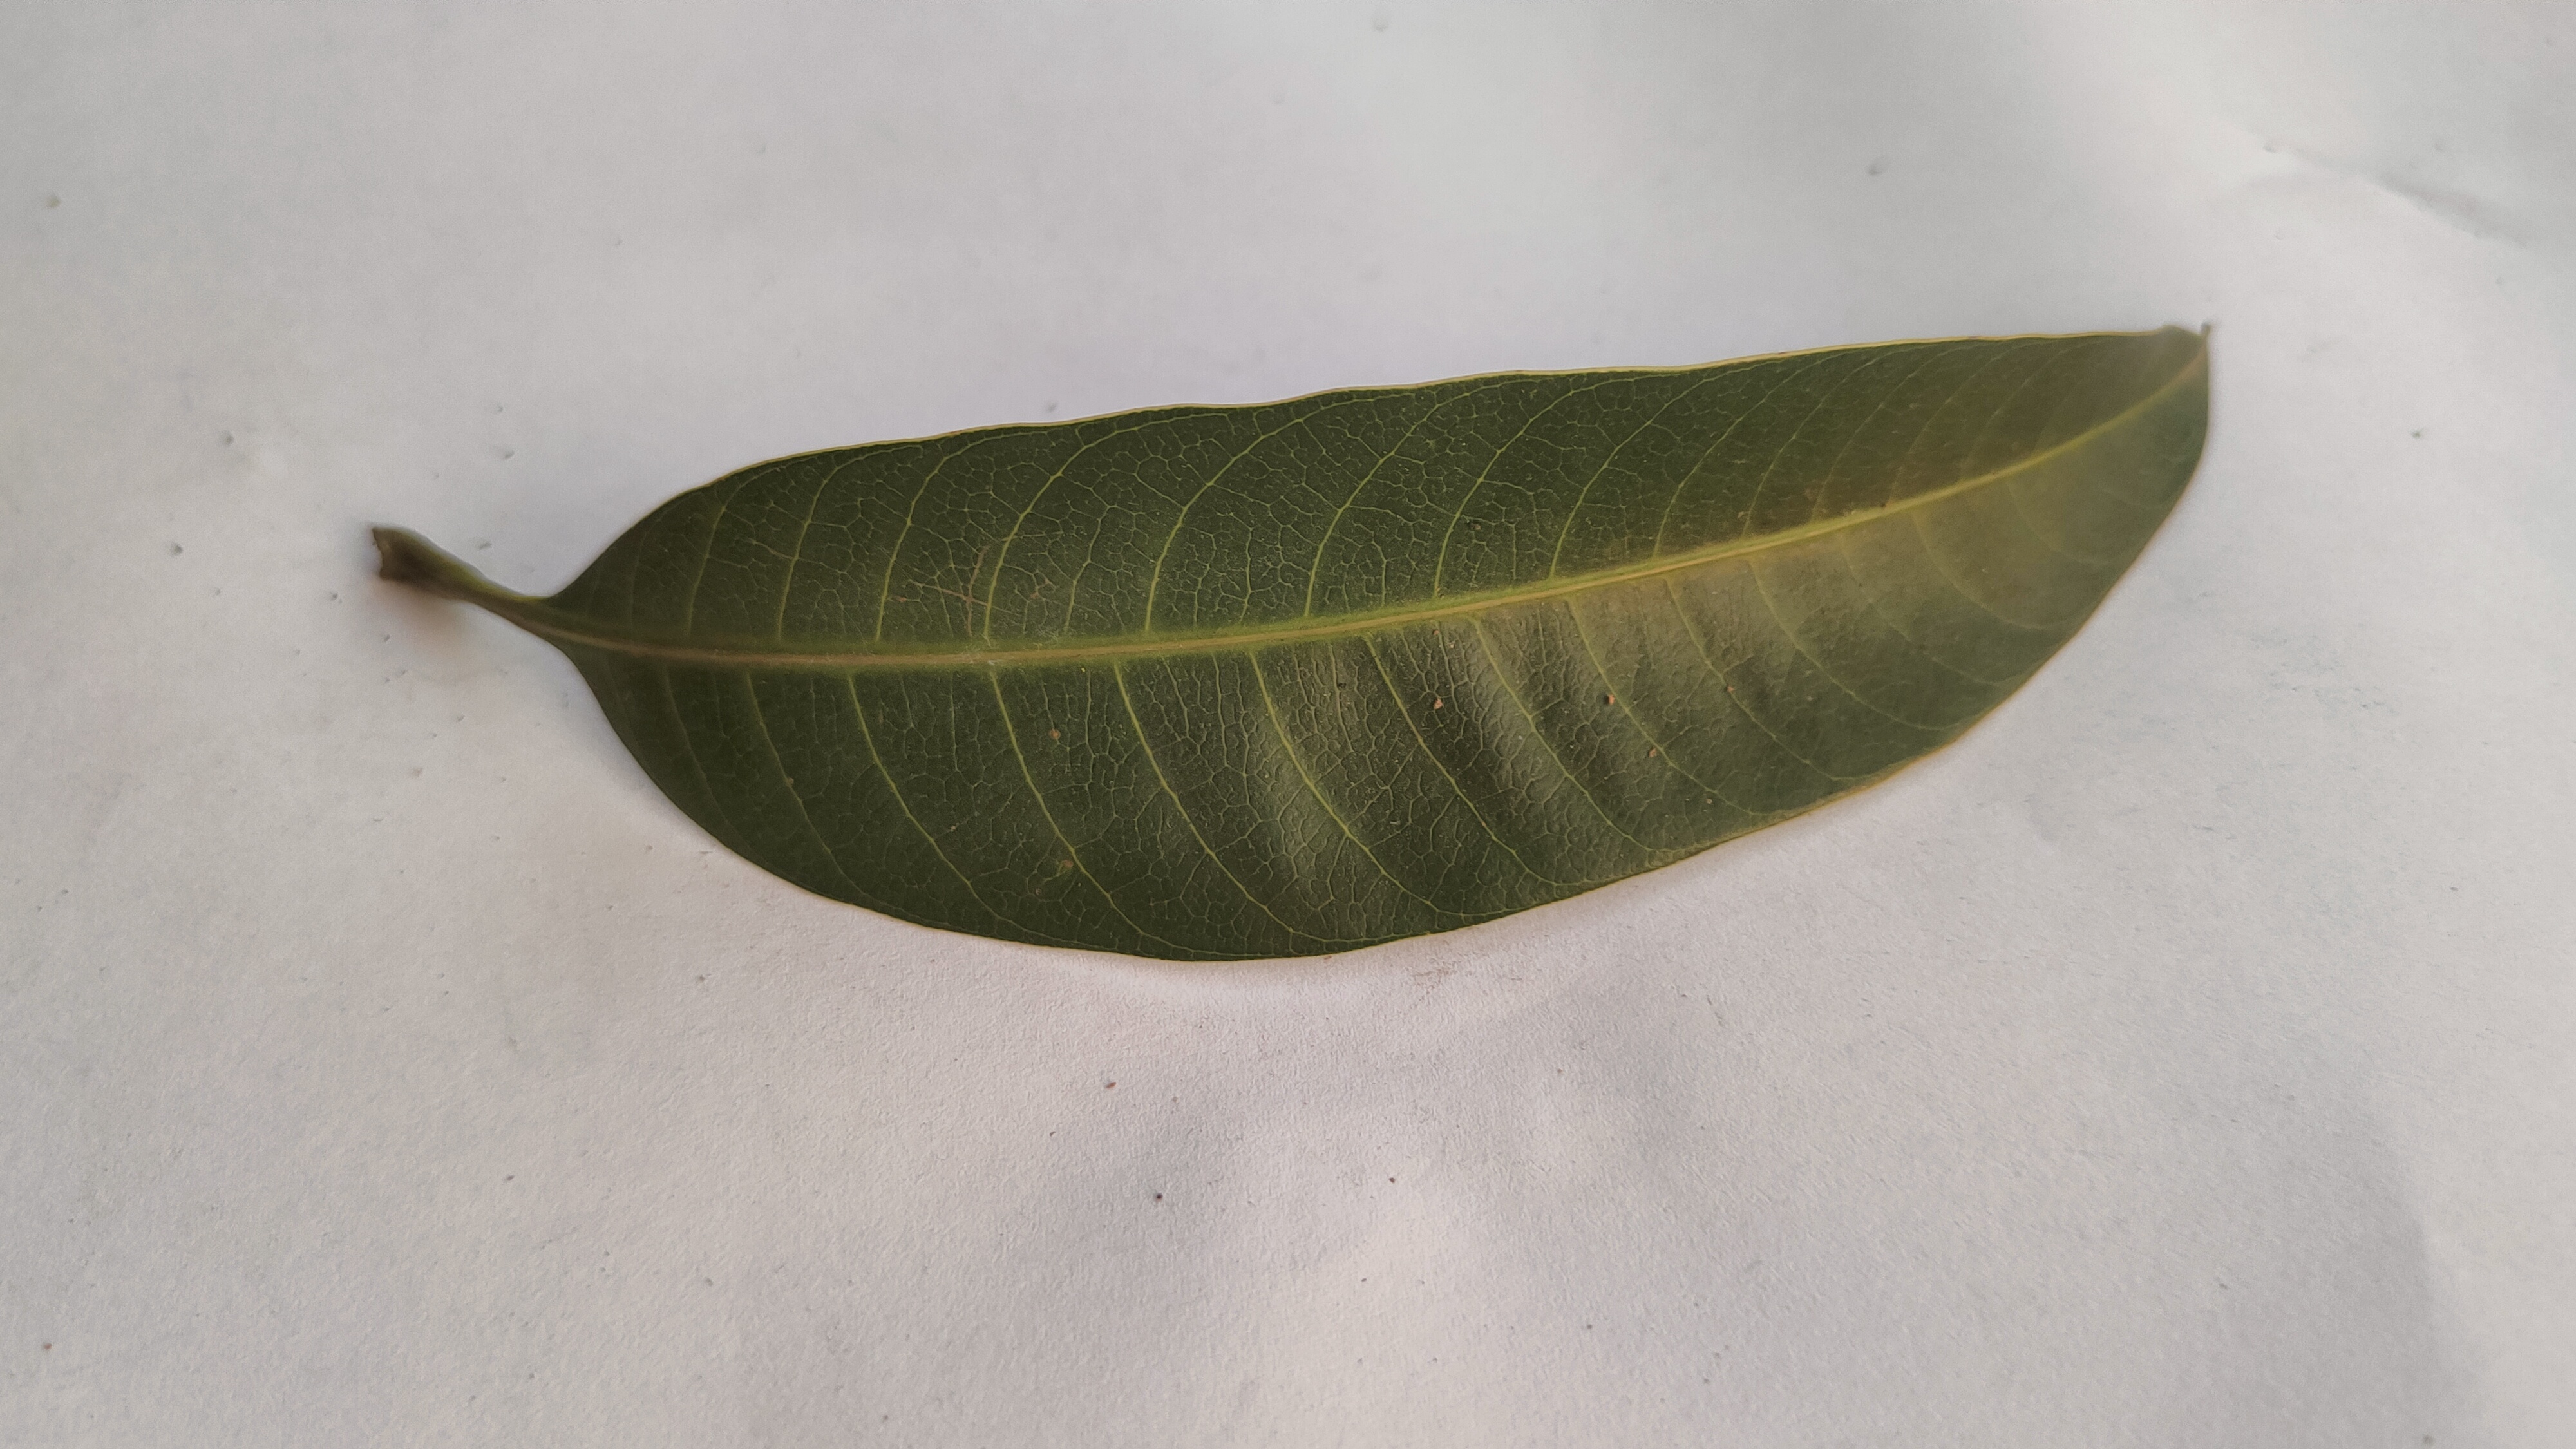
Leaf variety: Mango